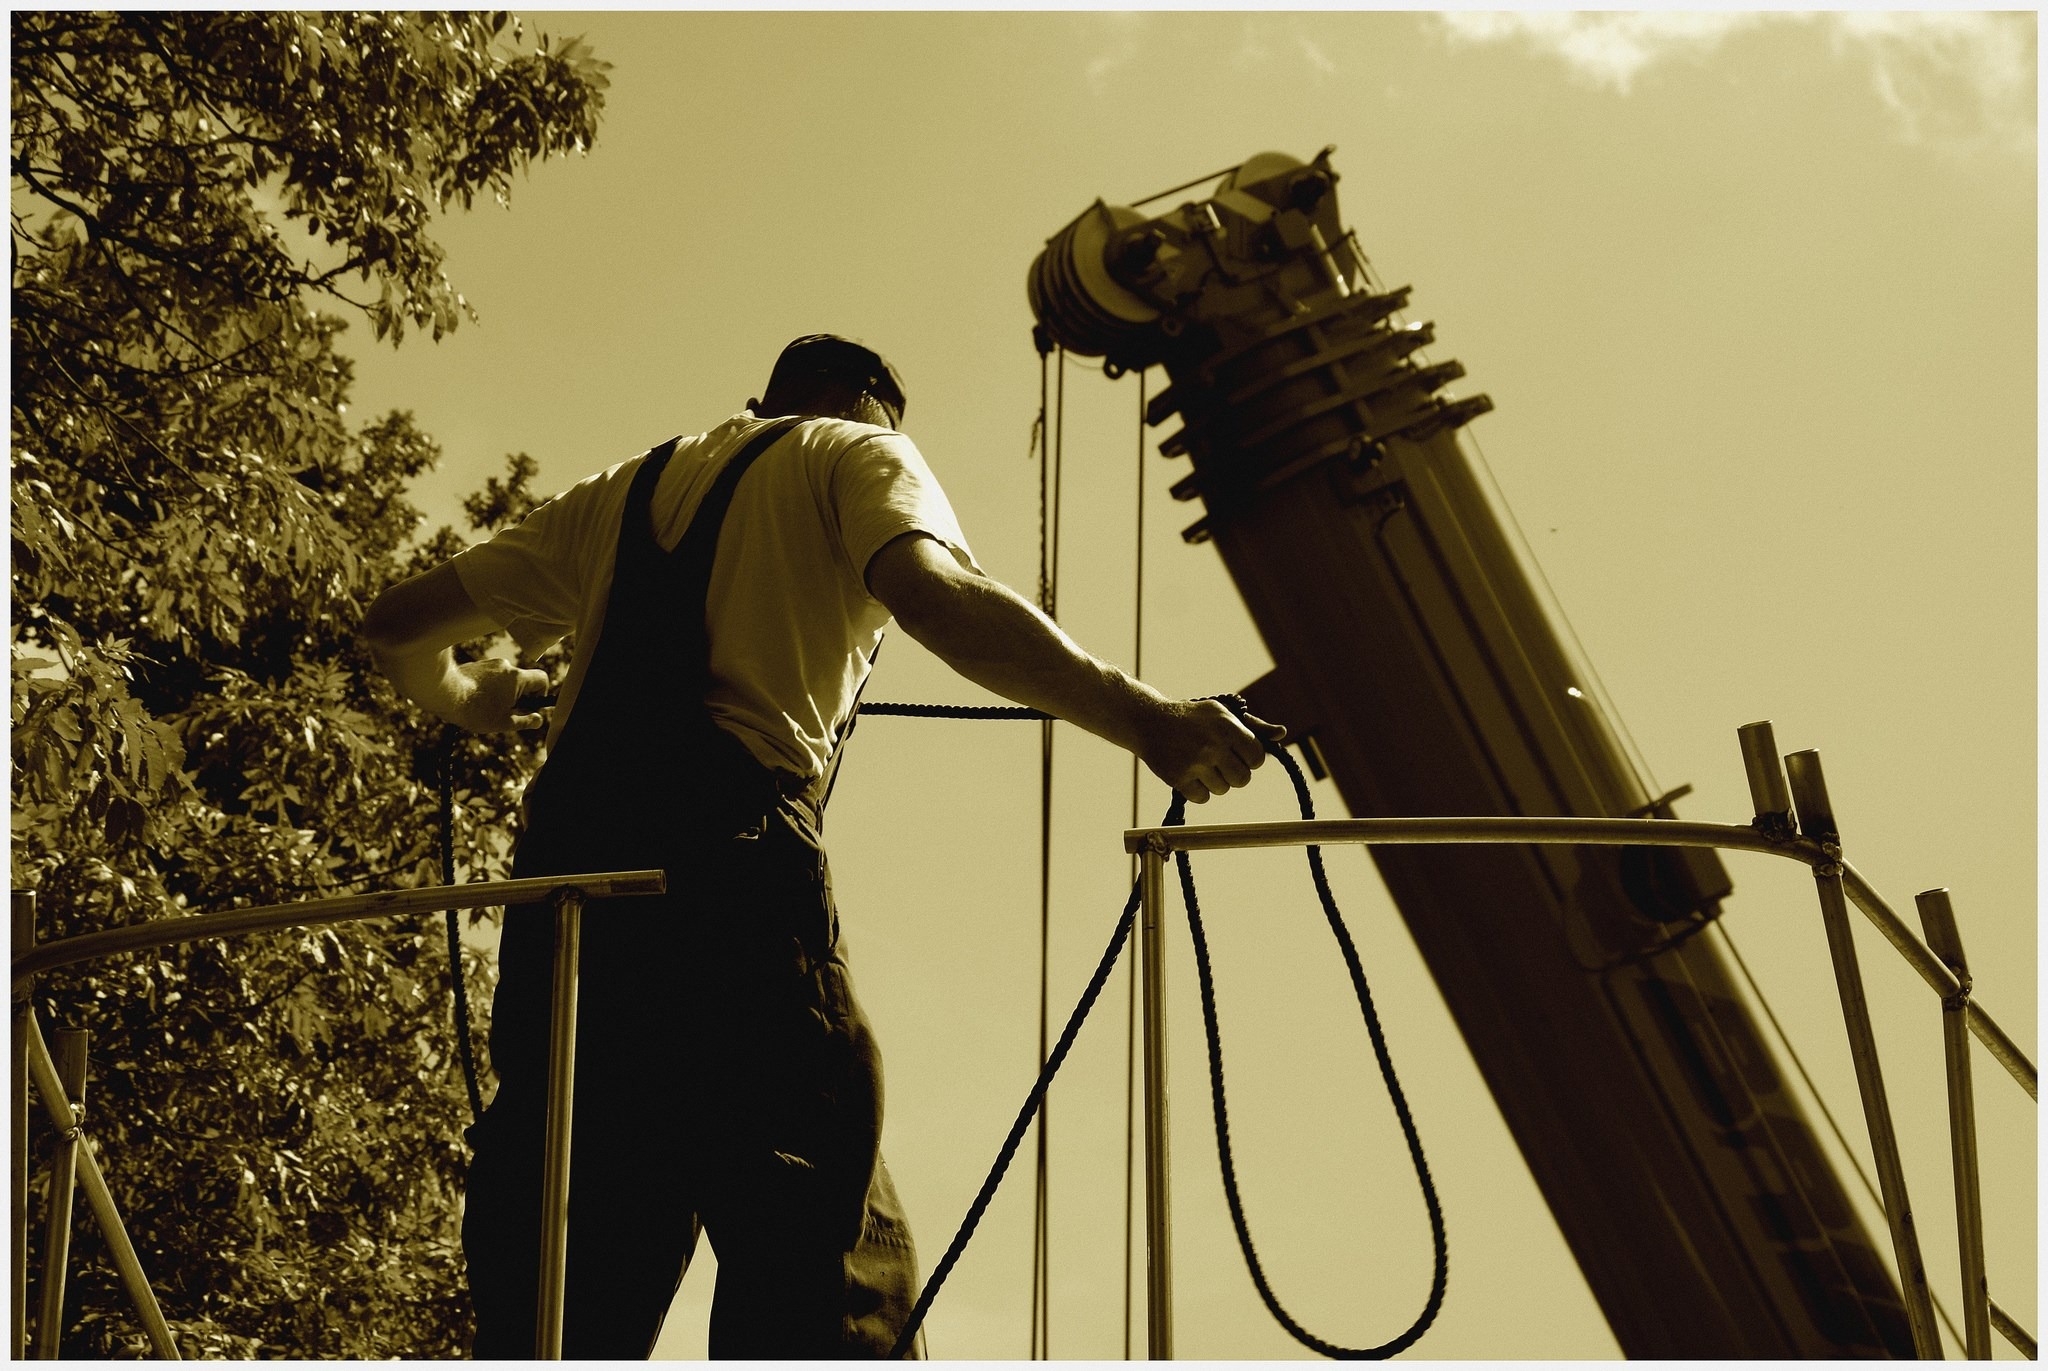
work, man, technology, machine, photograph, image, workers, technician